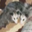
Label: possum